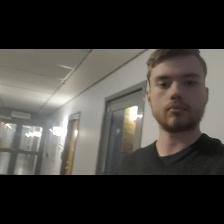
Label: Human